NS 3500

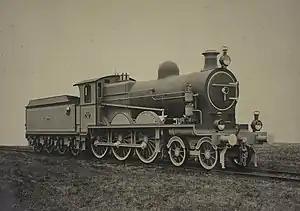
Ns 3507 in 1914

The NS 3500 was a series of express train steam locomotives of Nederlandse Spoorwegen (NS) and its predecessors Noord-Brabantsch-Deutsche Spoorweg-Maatschappij (NBDS) and Maatschappij tot Exploitatie van Staatsspoorwegen (SS).